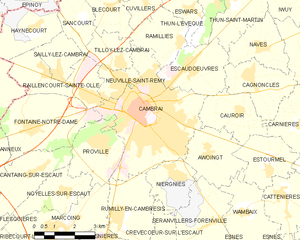
Cambrai
Kort over kommunen
Kort over kommunen
Cambrai er en fransk by i departementet Nord. Byen ligger ved den øvre Schelde og er kendt for sin tekstilindustri. Det omkringliggende område anvendes til landbrug.